Single-cell analysis

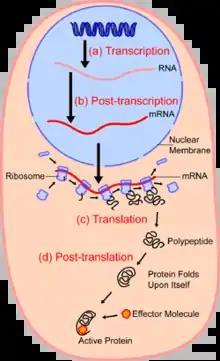
This single cell shows the process of the central dogma of molecular biology, which are all steps researchers are interested to quantify (DNA, RNA, and Protein).

In cell biology, single-cell analysis and subcellular analysis refer to the study of genomics, transcriptomics, proteomics, metabolomics, and cell–cell interactions at the level of an individual cell, as opposed to more conventional methods which study bulk populations of many cells.